2017–18 UEFA Youth League knockout phase

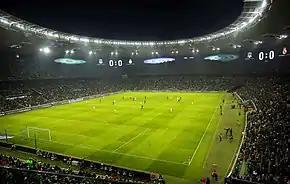
The Krasnodar Stadium during Krasnodar v Real Madrid.

The draw for the knockout round play-offs was held on 11 December 2017, 14:30 CET, at the UEFA headquarters in Nyon, Switzerland. The eight second round winners from the Domestic Champions Path were drawn against the eight group runners-up from the UEFA Champions League Path, with the teams from the Domestic Champions Path hosting the match. Teams from the same association could not be drawn against each other. The eight play-off winners advanced to the round of 16, where they were joined by the eight group winners from the UEFA Champions League Path.